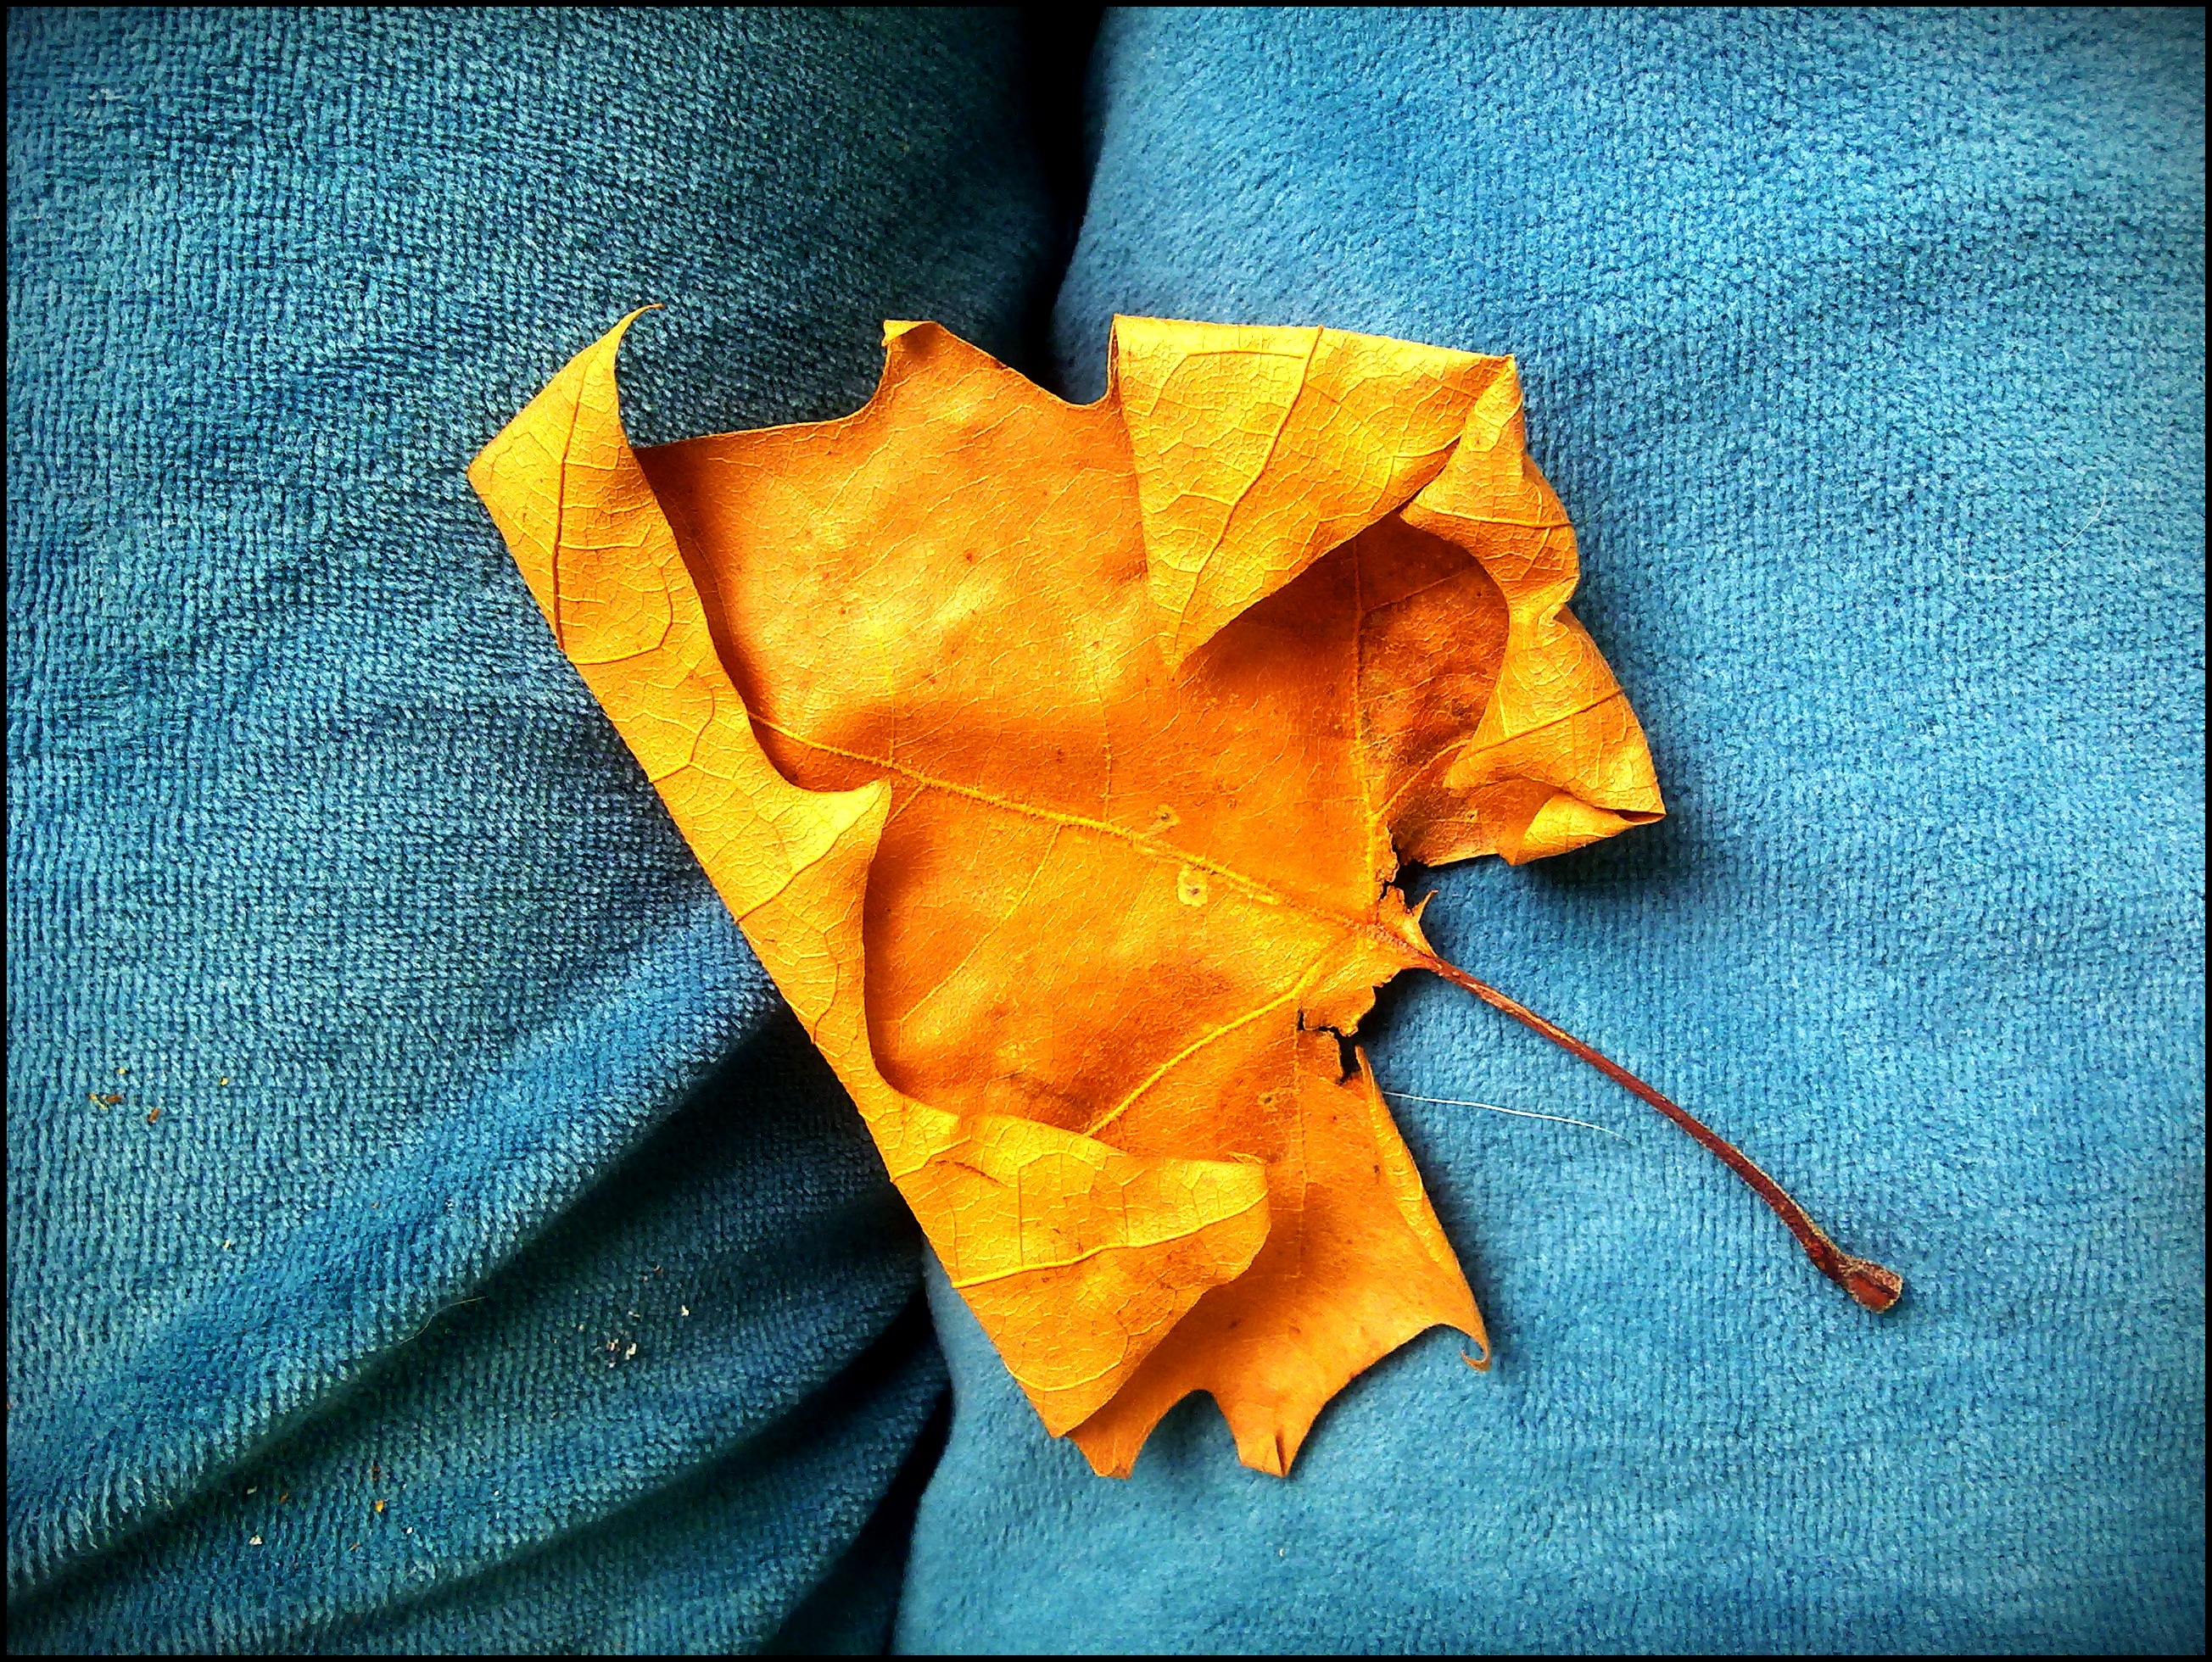
plant, leaf, flower, orange, green, color, autumn, blue, colorful, yellow, season, material, maple leaf, leaves, textile, art, turquoise, golden autumn, origami paper